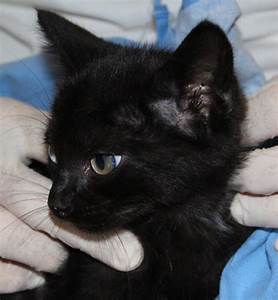
Label: cat